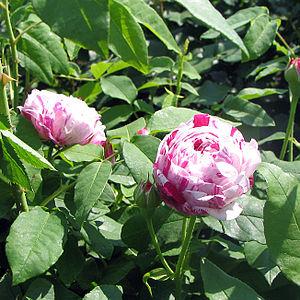
'Variegata di Bologna' est un cultivar de rosier Bourbon obtenu avant 1909 par le rosiériste italien Massimiliano Lodi et introduit par Gaetano Bonfiglioli et Lodi en 1909 à Bologne. Il est fameux par ses grosses fleurs panachées striées de rouge cramoisi et de blanc rosé, et c'est une variété toujours très répandue.